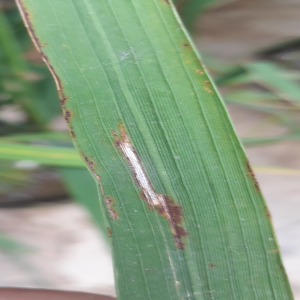
Disease: Blast